Kroton (Doctor Who character)

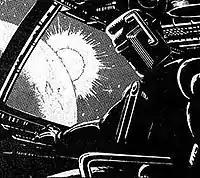
Kroton, alone in his ship

However, Kroton survives, encountering a pleasure cruiser that is caught in a time warp ("Ship of Fools", DWW #23-#24). Despite the passengers' lack of concern, he manages to access the robot pilot of the ship and free it from its endless looping through time. Unfortunately, the ship has been trapped in the time warp for 628 years, and when time catches up with the passengers, they all instantly age and die, leaving Kroton alone with only the robot pilot for the company.